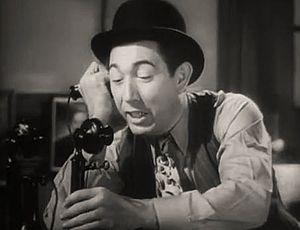
John Lee Morgan Beauregard « Rags » Ragland est un acteur américain, né le 23 août 1905 à Louisville, mort le 20 août 1946 à Los Angeles.